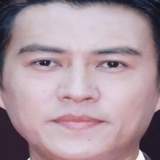
diễn viên Cận Đông